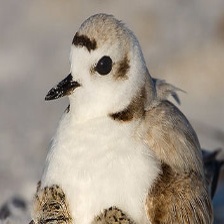
Species: SNOWY PLOVER
Scientific name: CHARADRIUS NIVOSUS